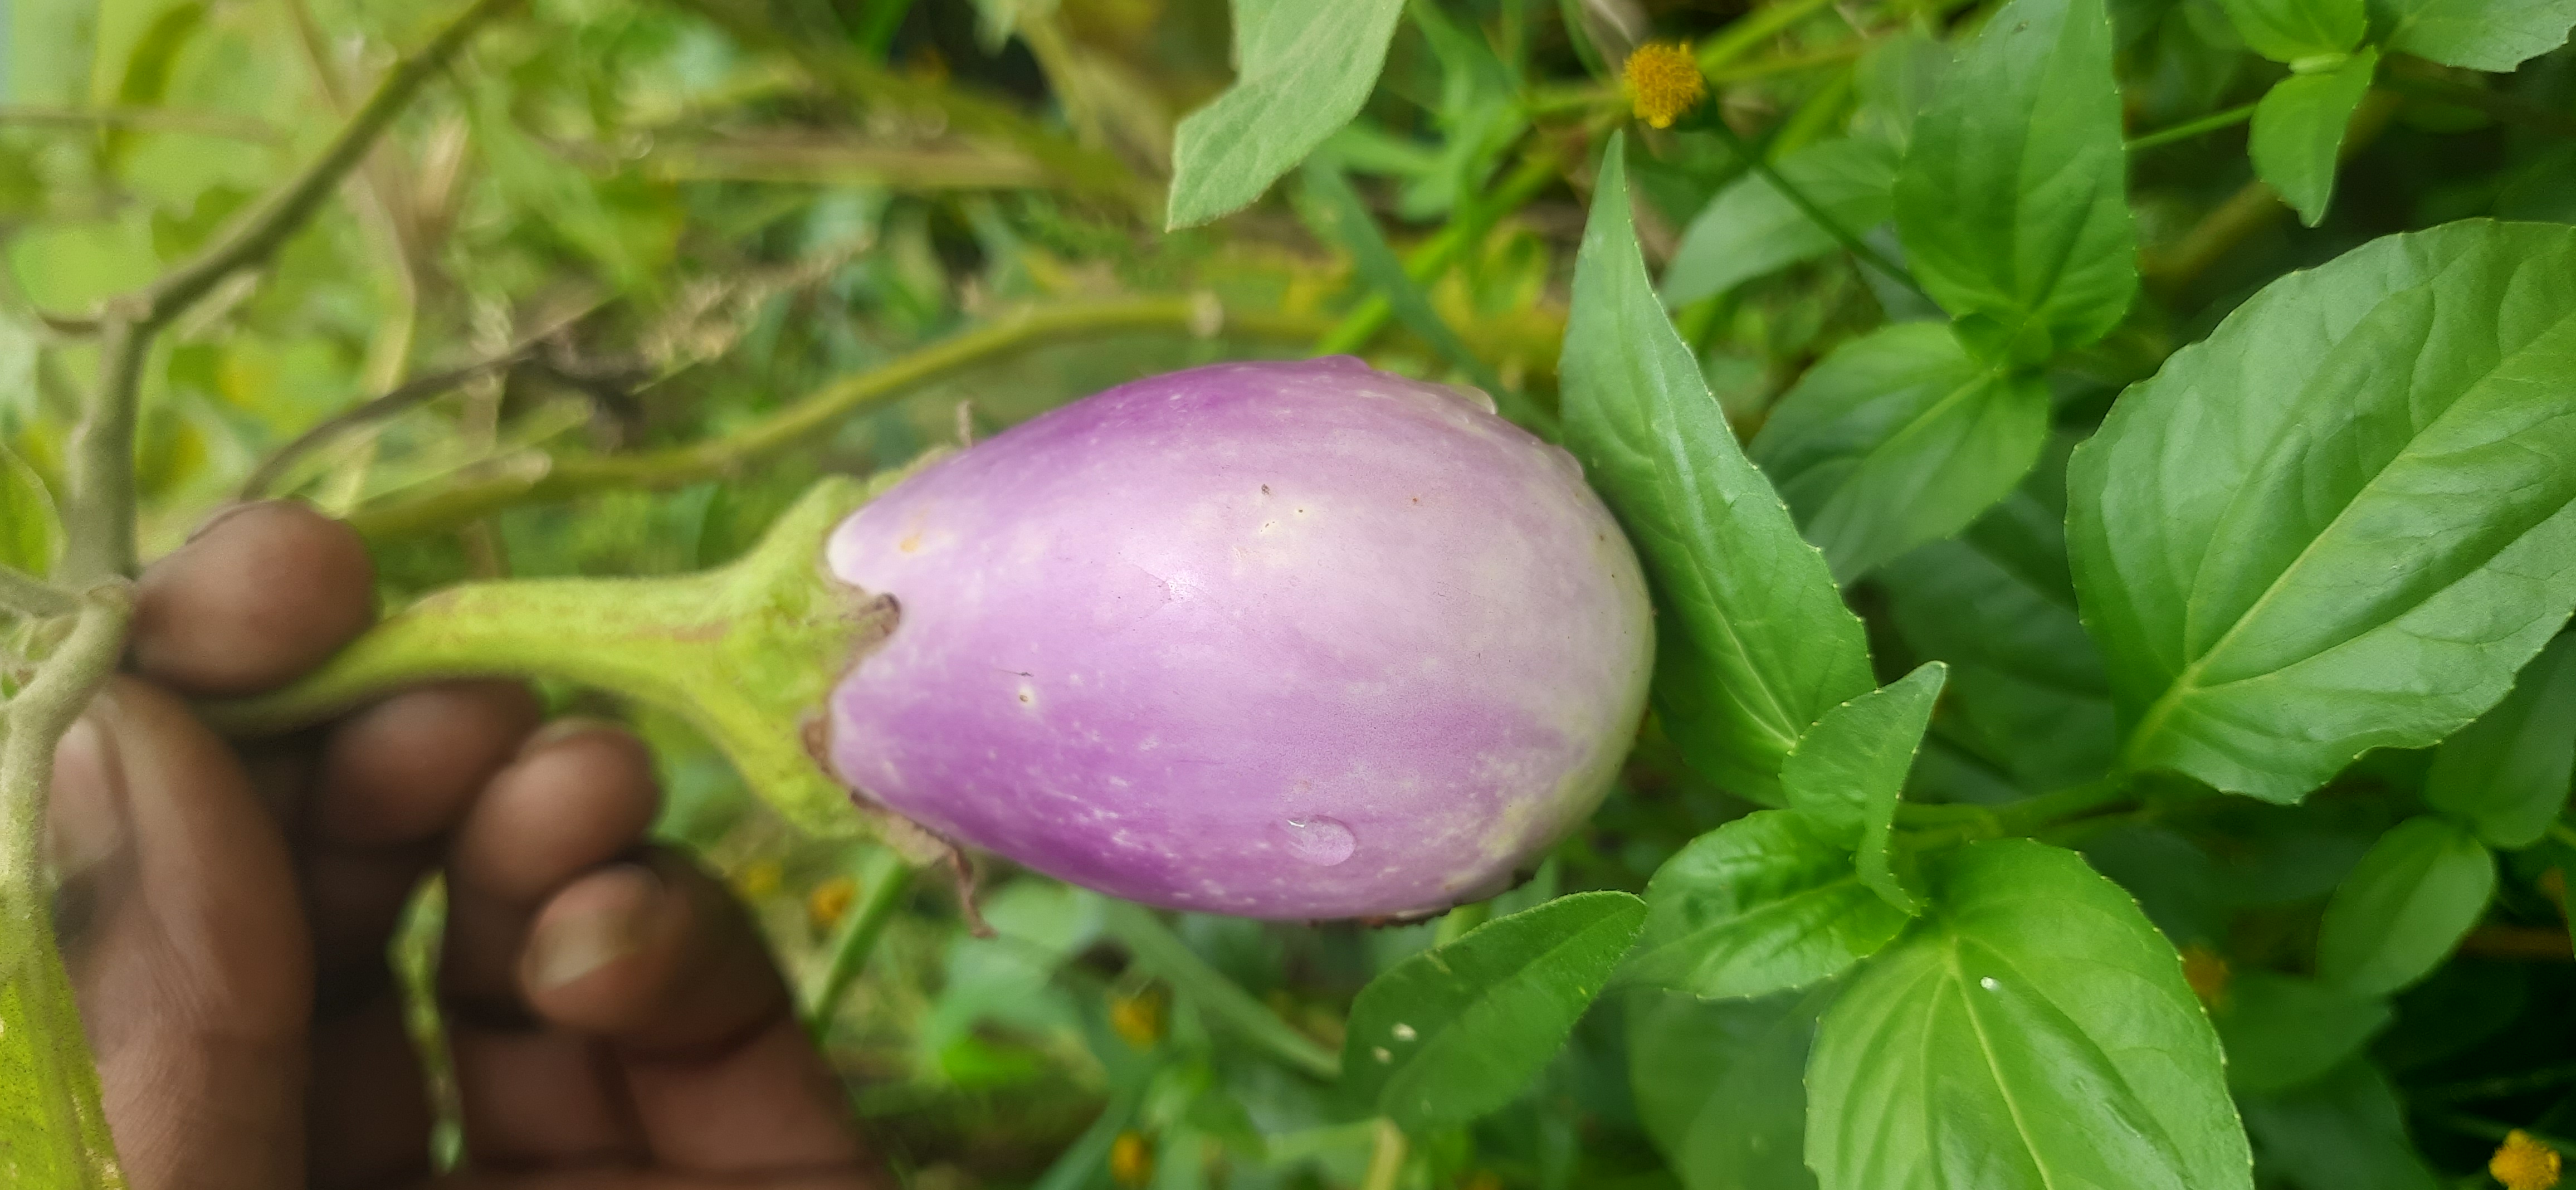
Label: Healty Brinjal